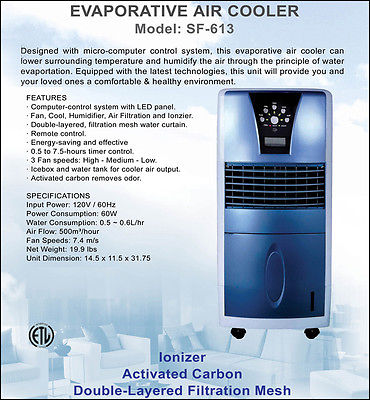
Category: fan